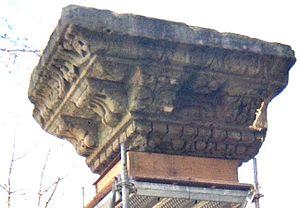
fragment de corniche attribué au temple gallo-romain de Tours
Le temple gallo-romain de Tours est un ancien édifice cultuel de type fanum, daté de la fin du Iᵉʳ siècle de notre ère et qui se situait dans le centre-ville de la cité antique de Caesarodunum, correspondant également au cœur de la ville contemporaine de Tours, dans le département d'Indre-et-Loire.